Ballute

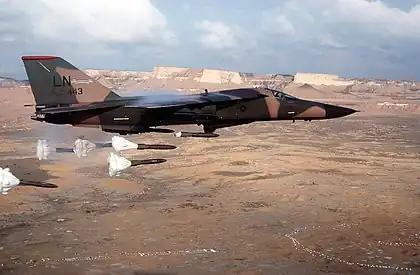
Ballute-equipped Mark 82 bombs, Mk-82AIRs, being dropped by an American F-111 attack aircraft

A ballute (a portmanteau of "balloon" and "parachute") is a parachute-like braking device optimized for use at high altitudes and supersonic velocities.